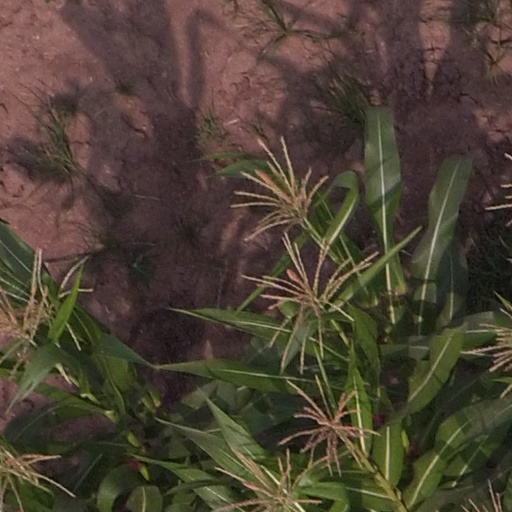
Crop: maize; corn